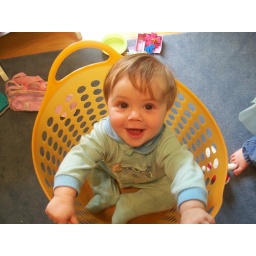
Yes, he really is this cute in person